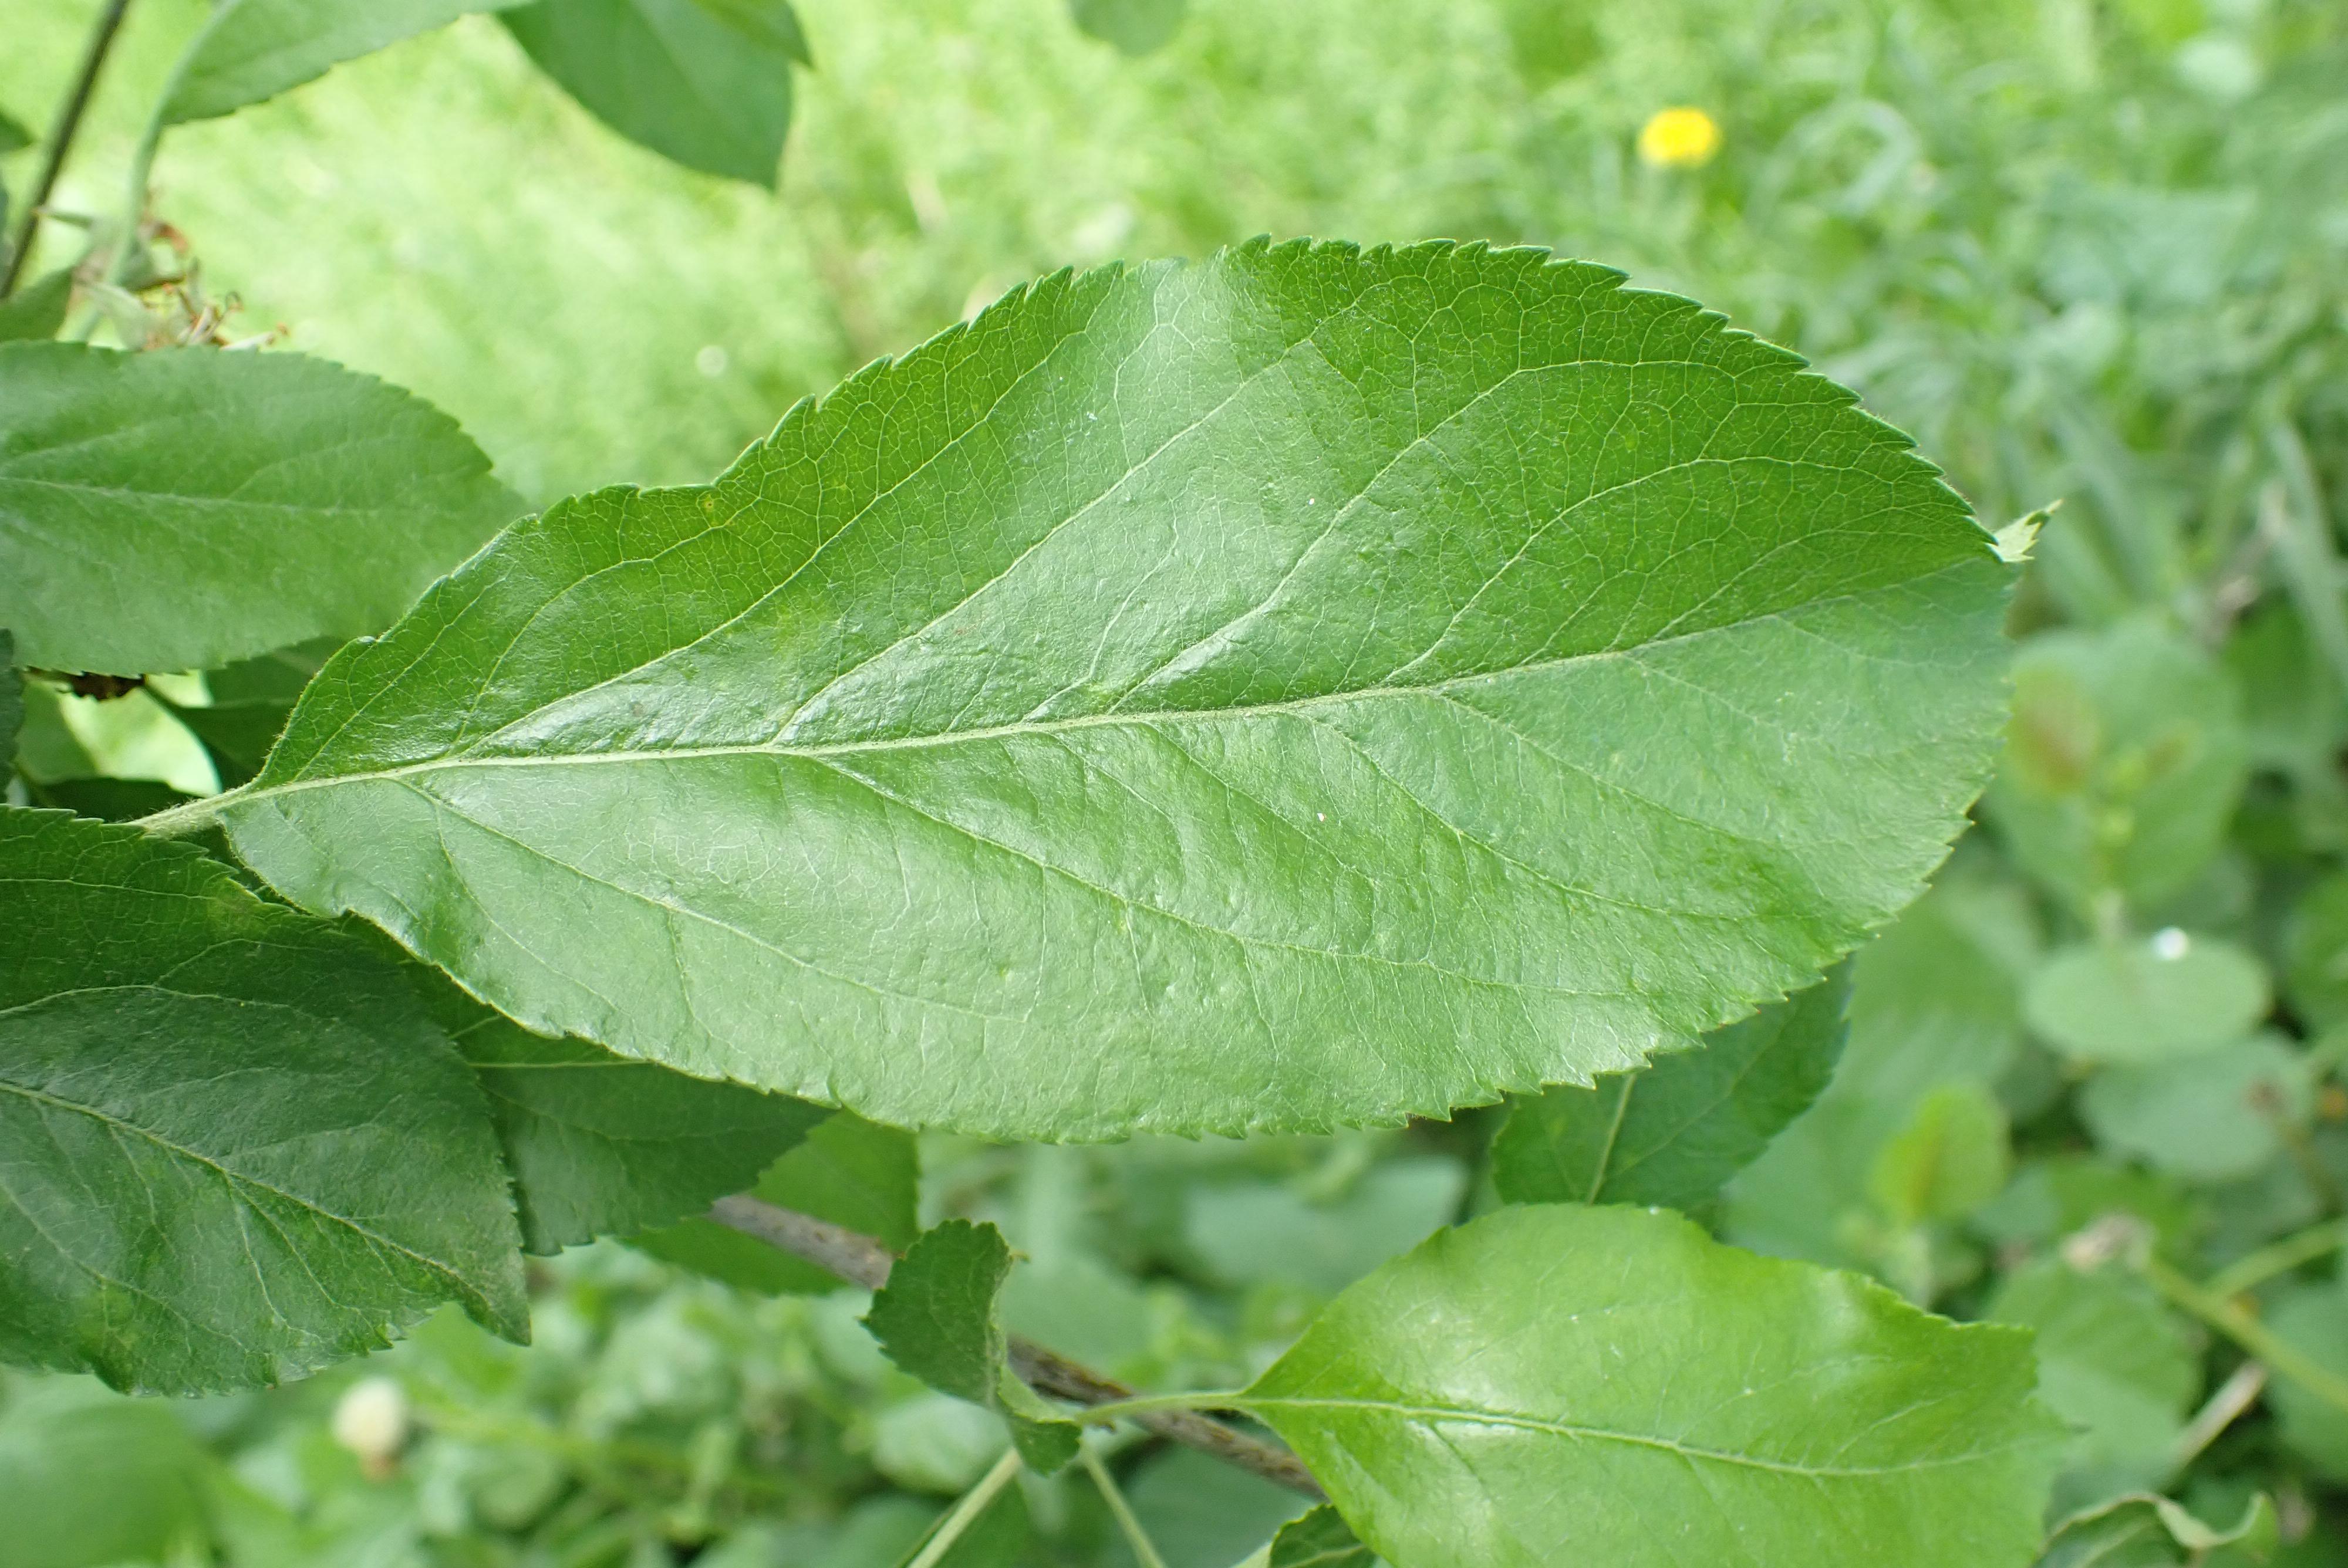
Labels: scab